Malwa Sultanate

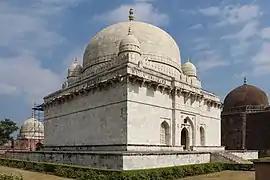
Hoshang Shah's Tomb in Mandu

Dilawar Khan Ghuri was an Afghan or Turco-Afghan governor of the Delhi Sultanate. Dilawar Khan had ceased to pay tribute to Delhi after 1392. In 1437, the Ghurid dynasty of Dilawar Khan was overthrown by Mahmud Khan, a Khalji Turko-Afghan descendant of the Khalji dynasty of the Delhi Sultanate. After the Khiljis were deposed, it was ruled by Shujaat Khan, an Afghan governor of Malwa under Sher Shah Suri. Shujaat Khan's son, Baz Bahadur declared independence in 1555, and ruled until the end of the Malwa Sultanate.